Navarra (DO)

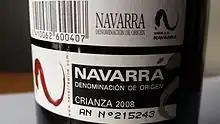
Official DOP label as found on the back of a Navarra region wine bottle

Most vines are trained along trellises ("en espaldera") to maximize exposure to the sunlight and to facilitate mechanization, as opposed to being planted as low bushes ("en vaso"). Planting density is over 2,400 vines/ha. Yield in all five sub-zones is below the authorized maximum of 8,000 kh/ha, and vary between 6,200 kg/ha in Valdizarbe and 7,800 kg/ha in the south.